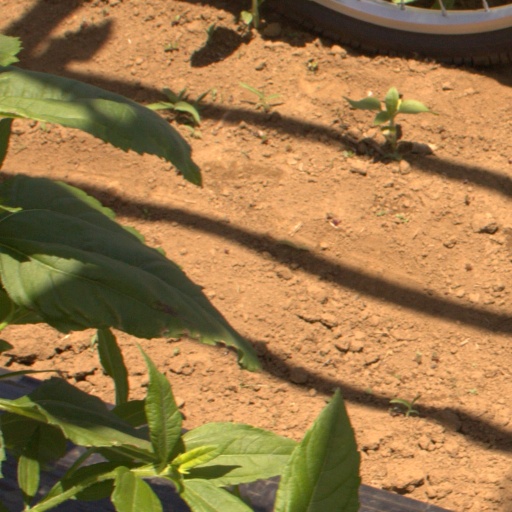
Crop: Jerusalem artichoke